Polish diaspora

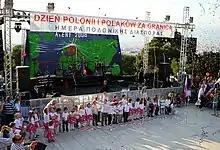
Polonia Days in Athens (2008)

The Polish community in the Czech Republic is concentrated in Cieszyn Silesia (or Trans-Olza), in the northeast of the country. It traces its origins to border changes after the First World War that partitioned the area between Poland and what was then Czechoslovakia, leaving many Poles on what is now the Czech side of the border. The Polish population was 38,218 at the 2021 census.